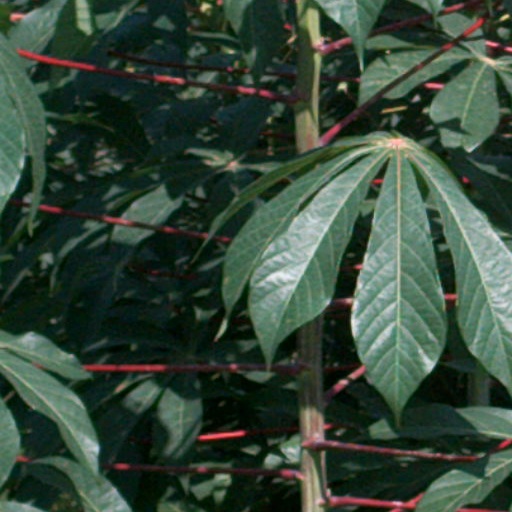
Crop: cassava